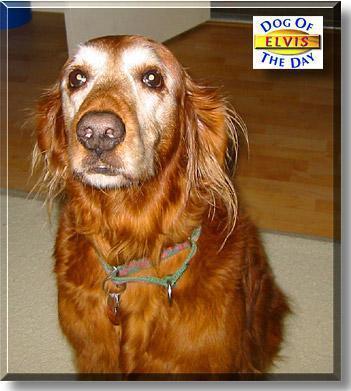
Irish_setter